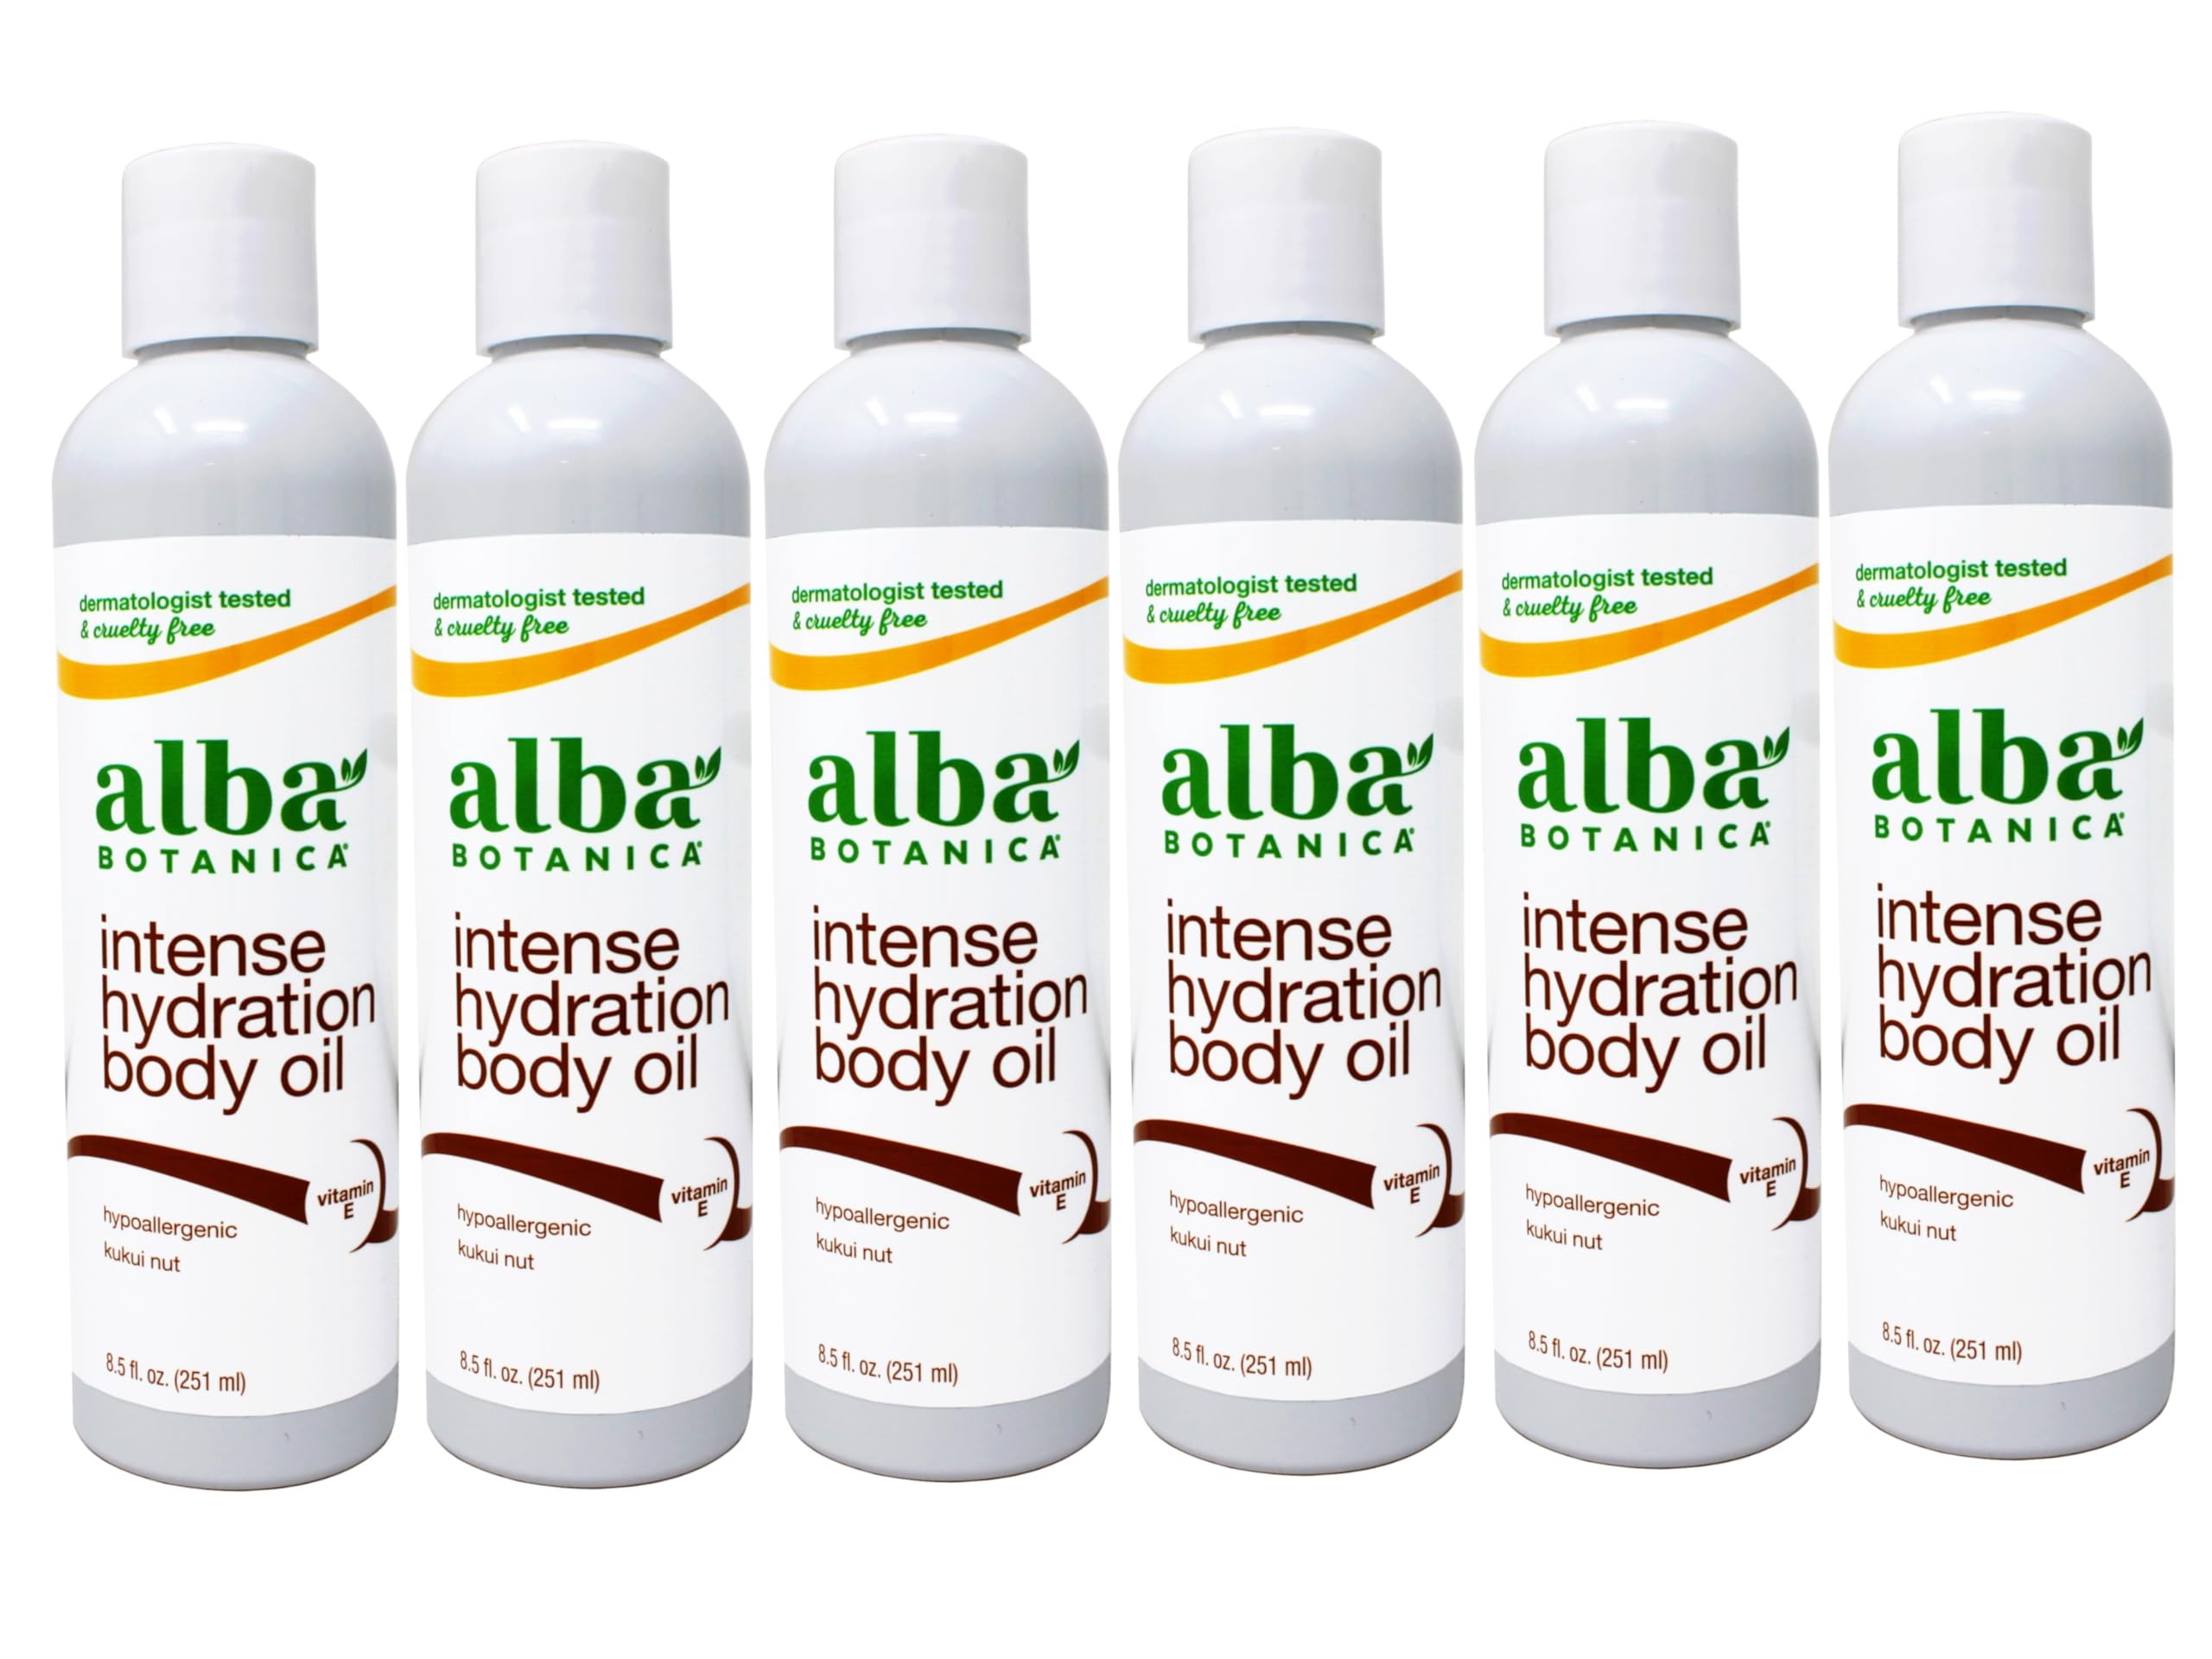
Item Name: Alba Botanica Kukui Nut Organic Body Massage Oil, 8.5 Ounce - 6 per case.
Bullet Point 1: hypo-allergenic
Bullet Point 2: pH balanced
Bullet Point 3: deeply moisturizing
Value: 6.0
Unit: Count

Price: 17.42